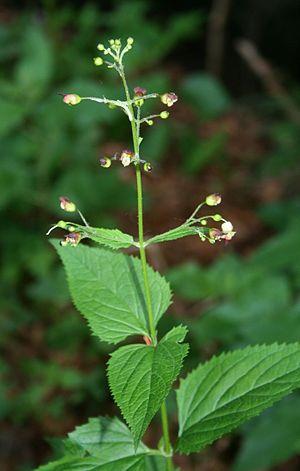
Scrophularia nodosa est une plante herbacée vivace de la famille des Scrofulariacées, assez commune en Europe, en Asie occidentale et boréale et en Amérique septentrionale. On la retrouve dans des lieux humides, sur les berges de fossés et cours d'eau.